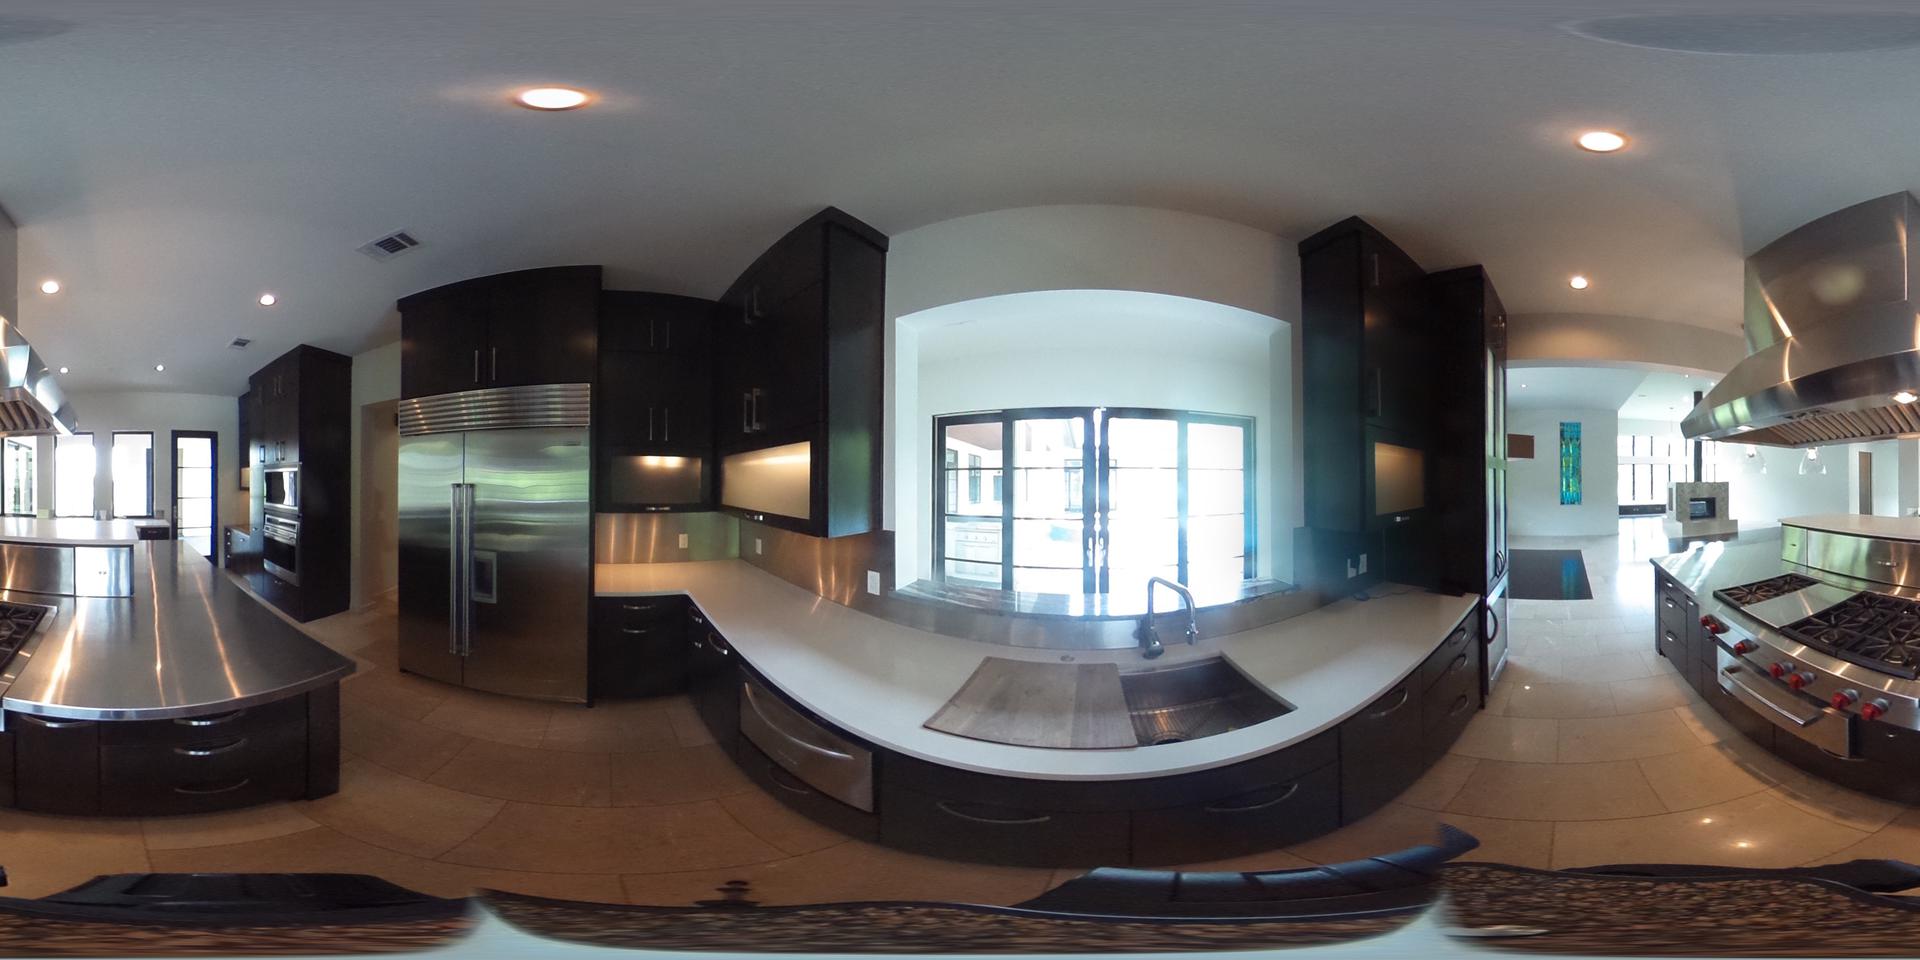
Referred object: the stainless steel refrigerator

Referred object: the stainless steel double-door refrigerator